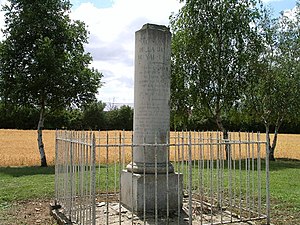
Vilhelm Erobreren / Hertug af Normandiet / Udfordringer
Søjle rejst på stedet for slaget ved Val-ès-Dunes.
Vilhelm 1. eller Vilhelm Erobreren og nedsættende Vilhelm Bastarden var den første normanniske konge af England. Han regerede fra 1066 til sin død i 1087. Han var efterkommer af Rollo og som han hertug af Normandiet fra 1035. Efter lang kamp var hans kontrol over Normandiet sikret i 1060, og han begyndte den normanniske erobring af England seks år senere. Resten af livet var præget af problemer med sin ældste søn og kampe for at konsolidere sin magt over England og sine besiddelser på kontinentet.